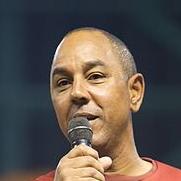
Age: 49